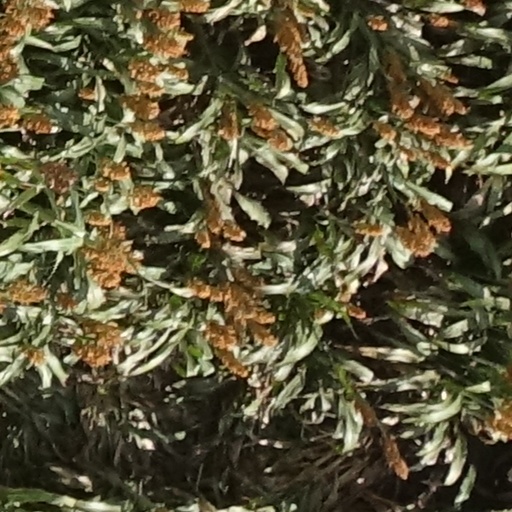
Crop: sorghum